François Hugues

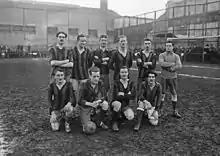

François Hugues (13 August 1896 – 13 December 1965) was a France international football player mostly known for his international career and his time at Red Star FC, which included two stints spanning over 14 years. With Red Star, Hugues won two Coupe de France titles in 1921 and 1923. He also played for Rennes, FC Lyon, and Suisse Paris. During his time as an international, Hugues was considered one of the best French players of his generation.